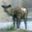
Label: deer